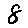
Label: 8